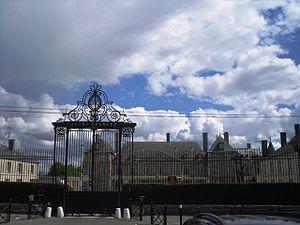
L'école privée catholique Saint-Charles d'Athis-Mons (91)
Le château d'Athis est un château français situé dans la commune d'Athis-Mons, en pays Hurepoix, dans le département de l'Essonne et la région Île-de-France, à seize kilomètres au sud-est de Paris.
Athis-Mons est une commune française située à douze kilomètres au sud-est de Paris dans le département de l’Essonne en région Île-de-France.